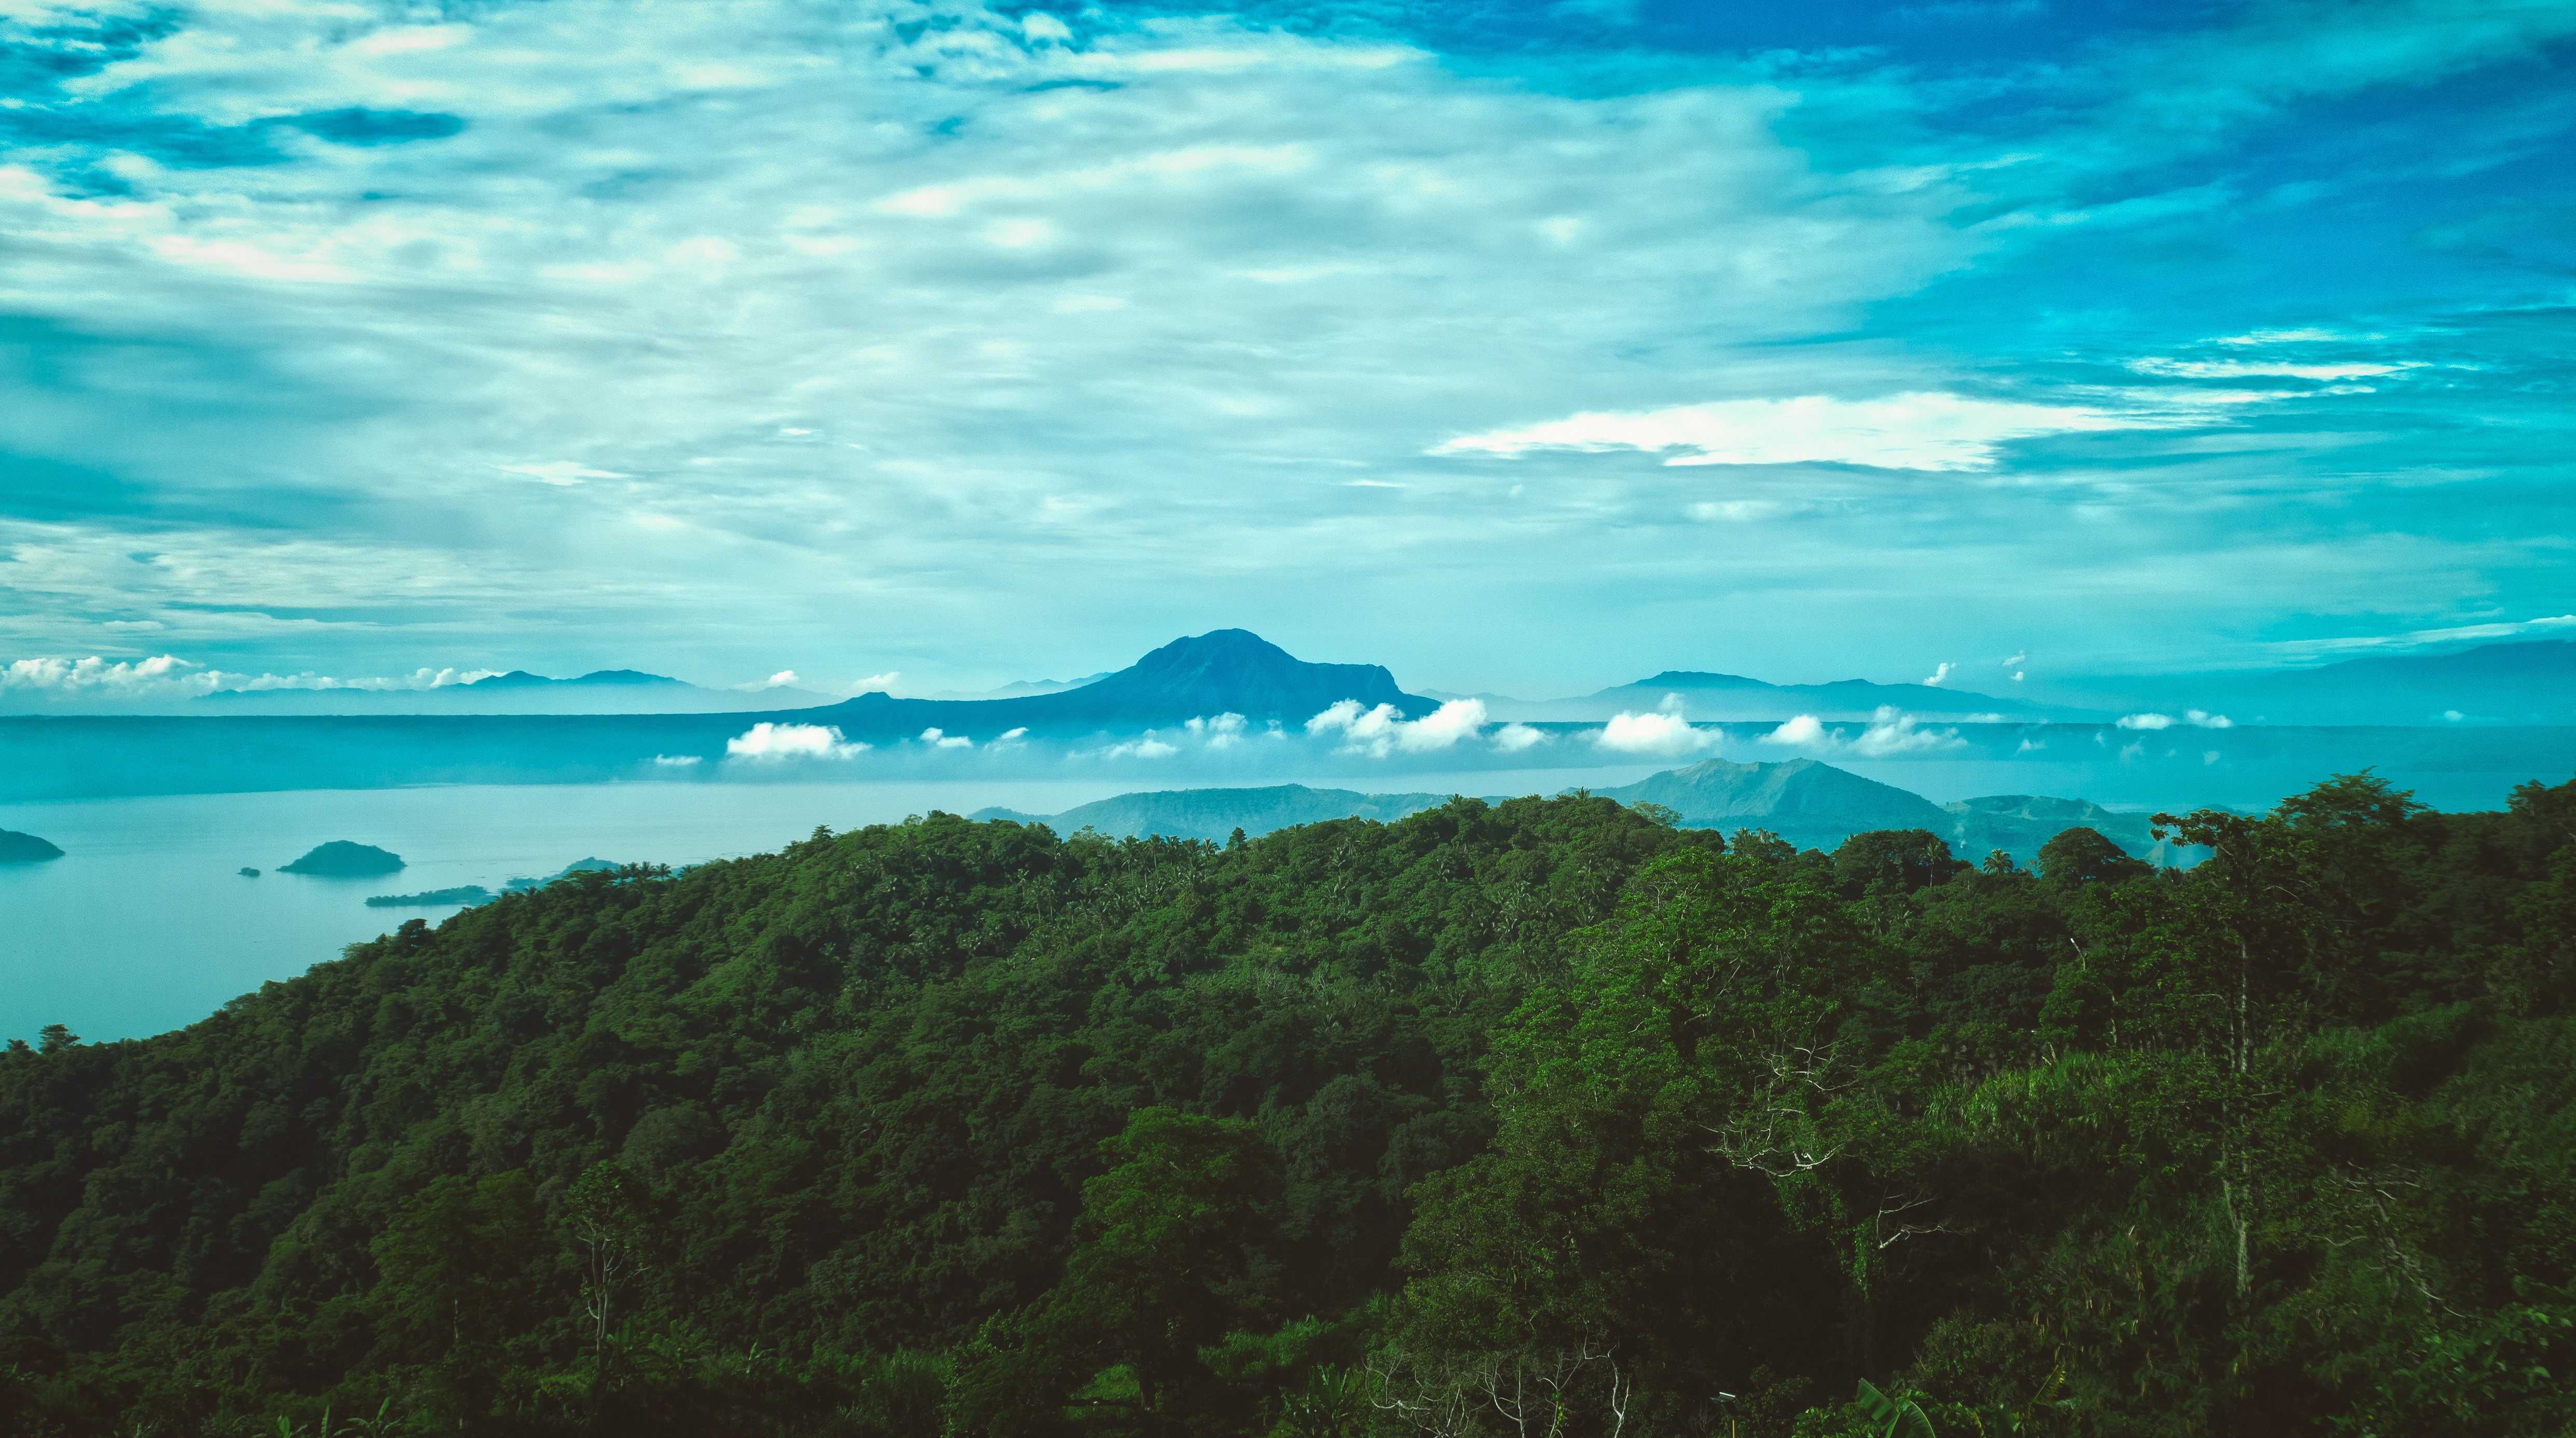
sea, coast, nature, forest, ocean, horizon, mountain, cloud, sky, hill, mountain range, scenery, bay, plateau, habitat, ecosystem, landform, geographical feature, computer wallpaper